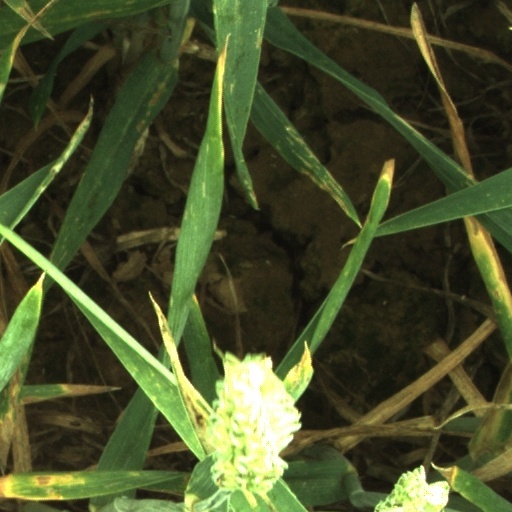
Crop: wheat